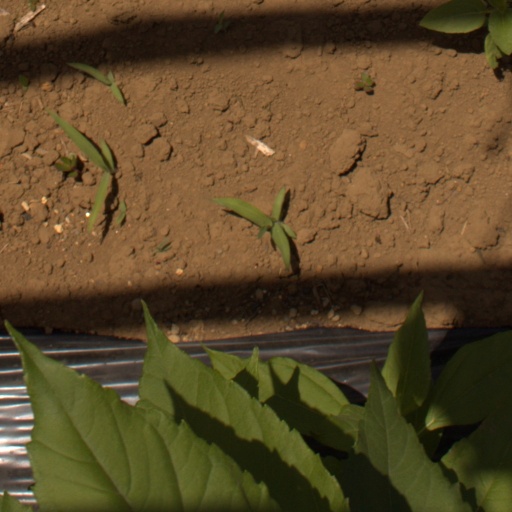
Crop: Jerusalem artichoke